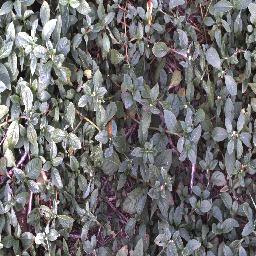
Label: negative